Princess Feodora of Hohenlohe-Langenburg

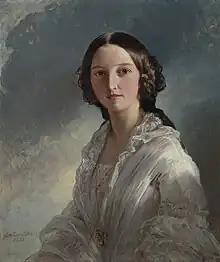
Portrait by Franz Xaver Winterhalter, 1855

Princess Feodora Victoria Adelheid of Hohenlohe-Langenburg (7 July 1839 – 10 February 1872) was the daughter of Ernst I, Prince of Hohenlohe-Langenburg and Princess Feodora of Leiningen. She married Georg II, Duke of Saxe-Meiningen, and was the Duchess of Saxe-Meiningen from his accession as Duke Georg II on 20 September 1866 until her death in 1872.